Plumhoff v. Rickard

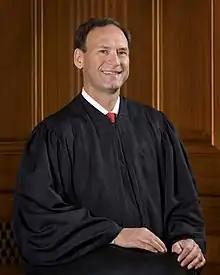
Justice Samuel Alito wrote the unanimous opinion of the U.S. Supreme Court in "Plumhoff v. Rickard"

The officers filed a petition for a writ of "certiorari" with the Supreme Court. The petition was distributed for six times before the Court granted "certiorari" on November 15, 2013. Two questions were presented in the petition: (1) "whether the Sixth Circuit wrongly denied qualified immunity to Petitioners by analyzing whether the force used in 2004 was distinguishable from factually similar force ruled permissible three years later in "Scott v. Harris" [...]", and (2) "whether the Sixth Circuit erred in denying qualified immunity by finding the use of force was not reasonable as a matter of law when, under Respondent's own facts, the suspect led police officers on a high-speed pursuit [...]".